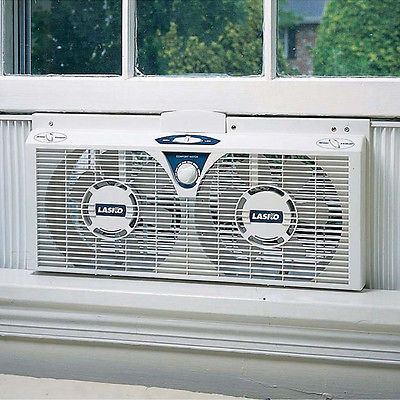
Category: fan